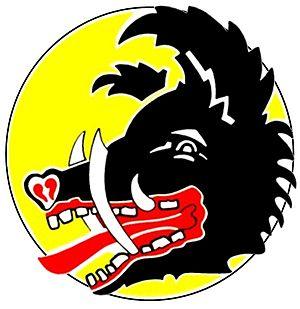
La Jagdgeschwader 300 est une unité de chasseurs de la Luftwaffe pendant la Seconde Guerre mondiale. Active de 1943 à 1945, l'unité était destinée aux missions Wilde Sau avant d'être pleinement incorporée à la défense aérienne du Reich.